Book Off

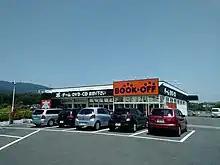
Book Off in Higashiyama, Nara

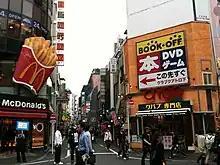
Book Off in Shibuya

Book Off stores are large and browsing is encouraged. Another innovation cited for its success is the practice of shaving the edges off the pages of books using a special machine in order to make them appear newer. By offering a wide selection of books that appear like new at reduced prices, Book Off has aggressively targeted conventional bookstore chains, which since 1953 have been unable to discount new and near-new books and other media due to government regulations which enable a publisher's cartel.